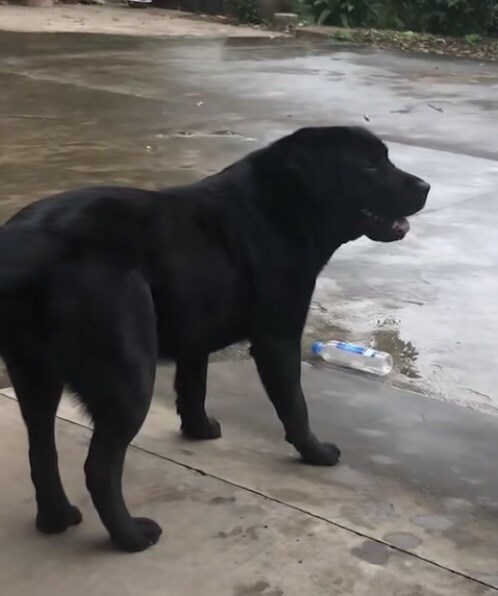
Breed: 3580-n000122-Labrador_retriever